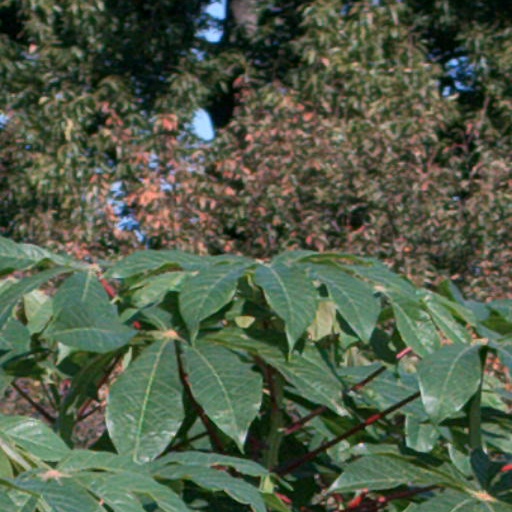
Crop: cassava